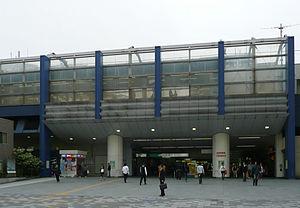
La gare d'Akabane est une gare ferroviaire de la ville de Tokyo au Japon. Elle est située dans l'arrondissement de Kita. La gare est exploitée par la compagnie JR East.